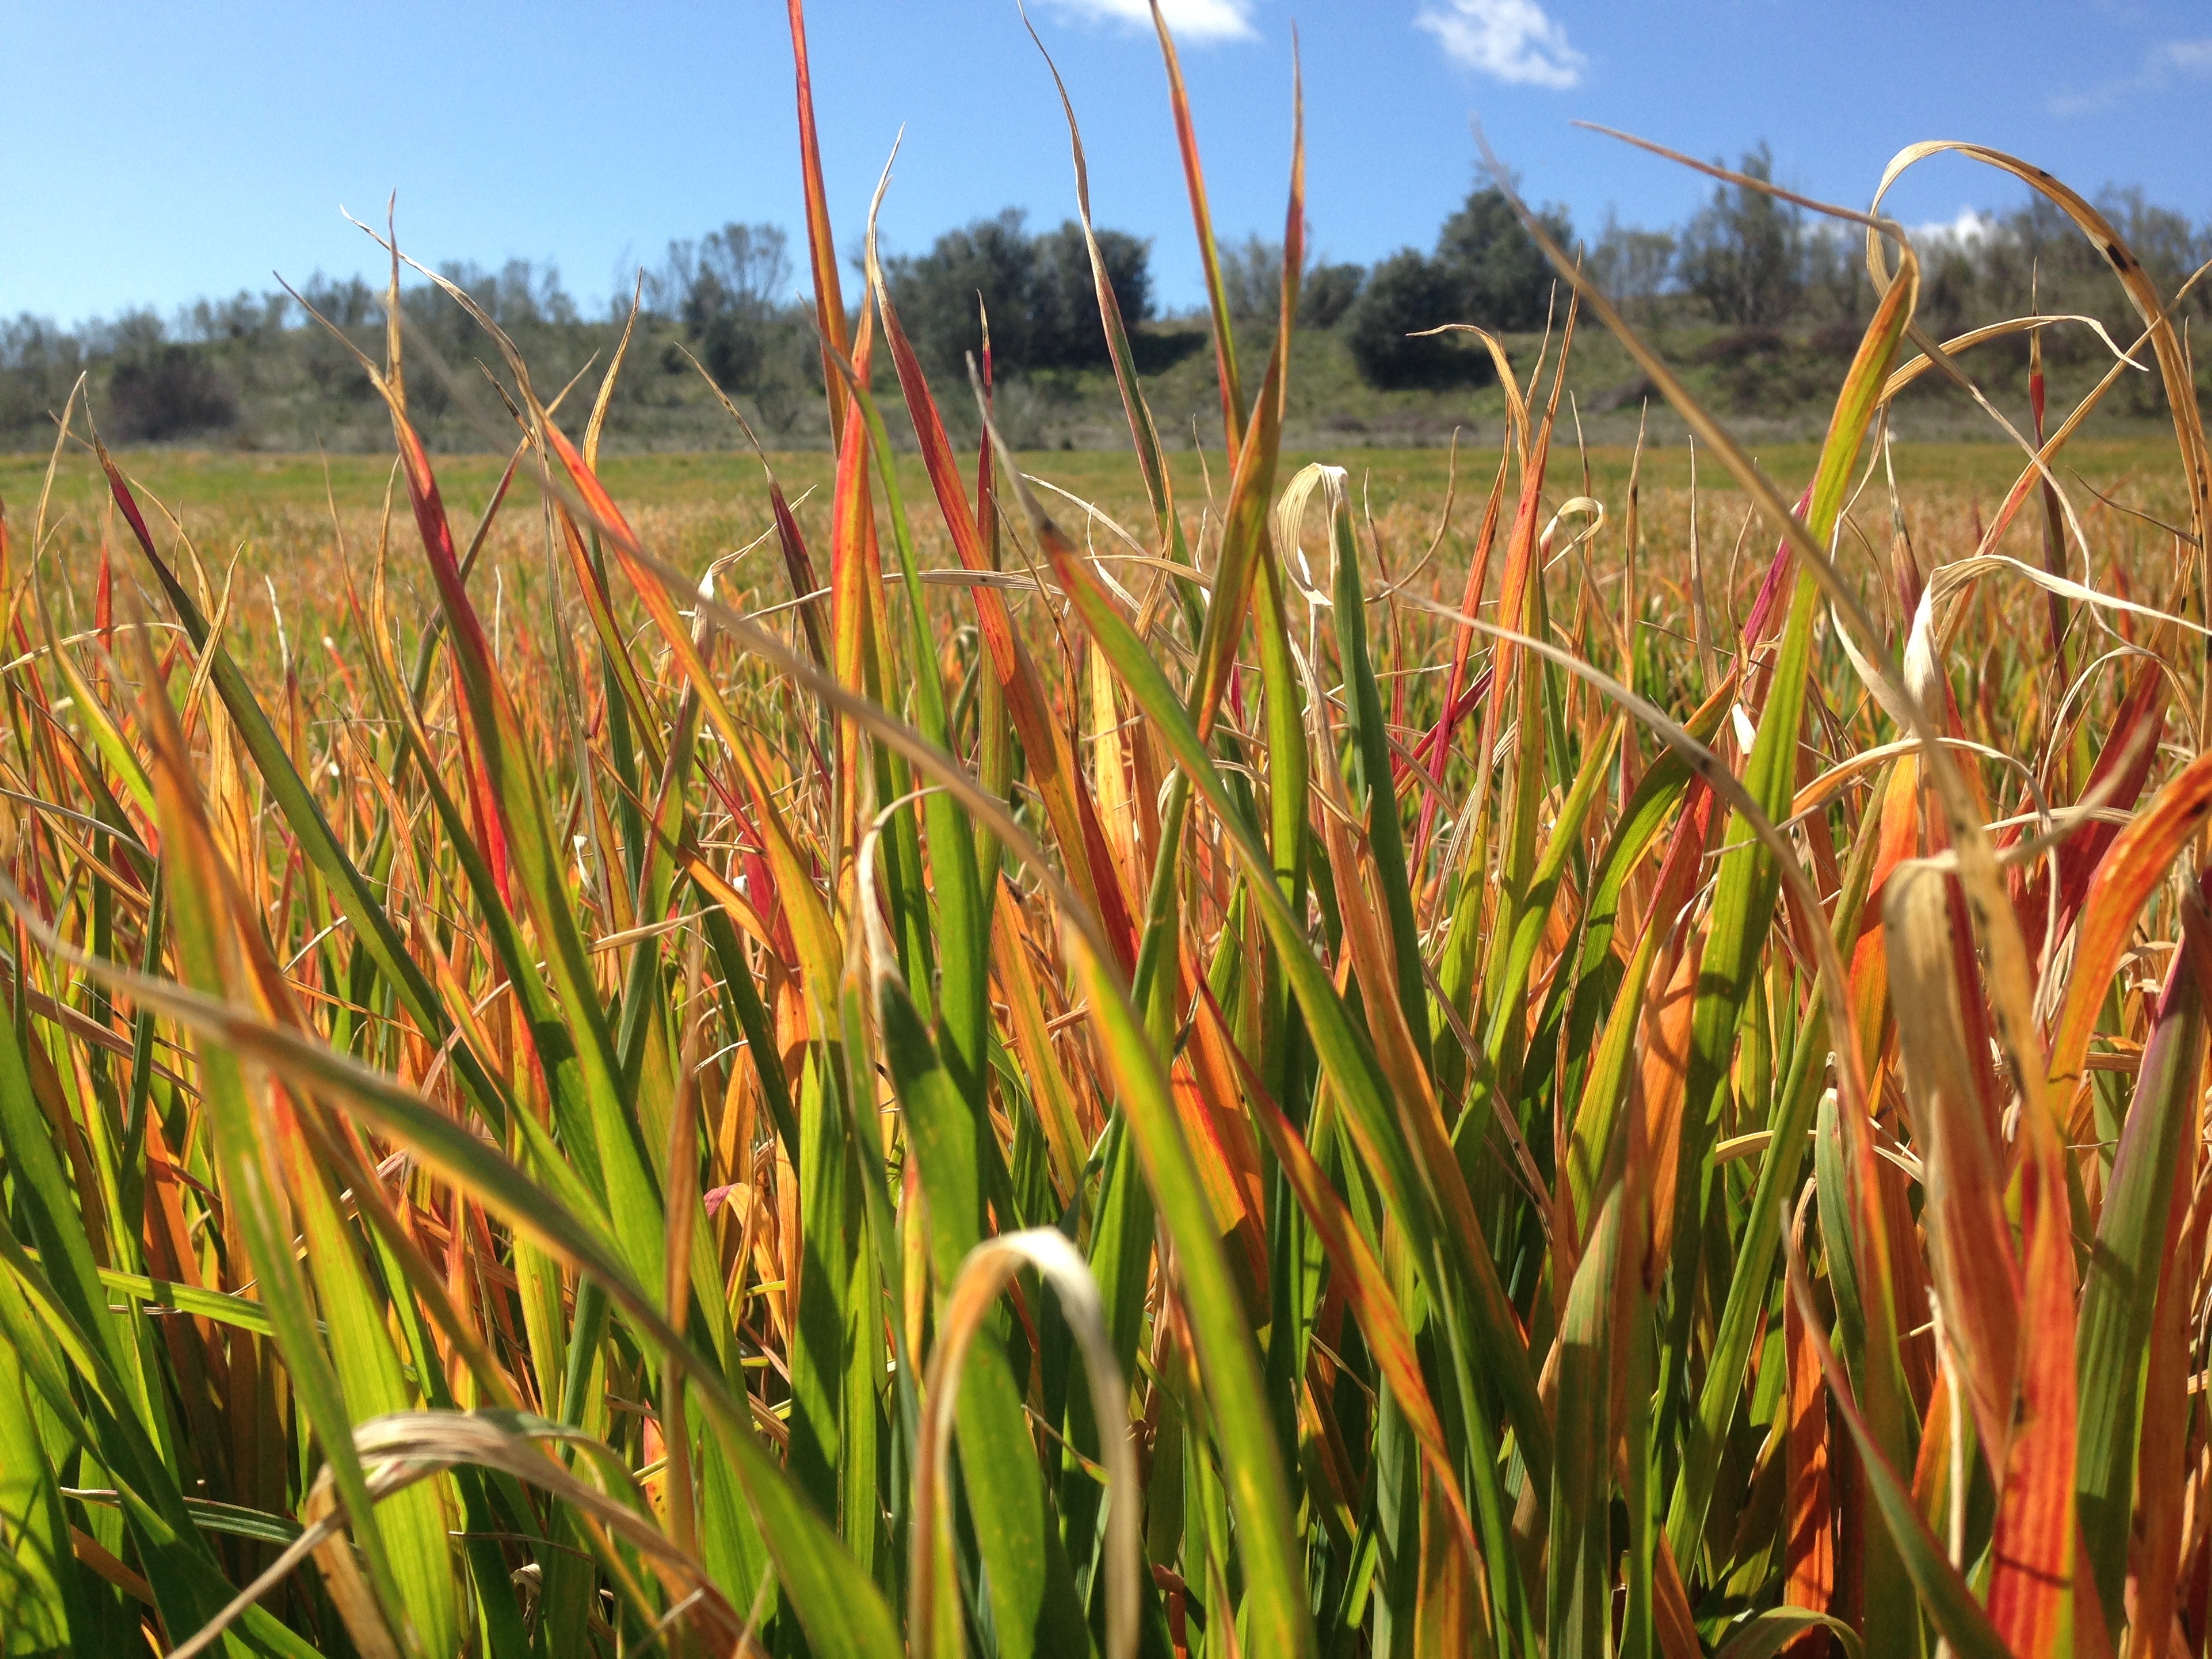
grass, plant, field, meadow, prairie, flower, crop, agriculture, grassland, paddy field, grass family, phragmites